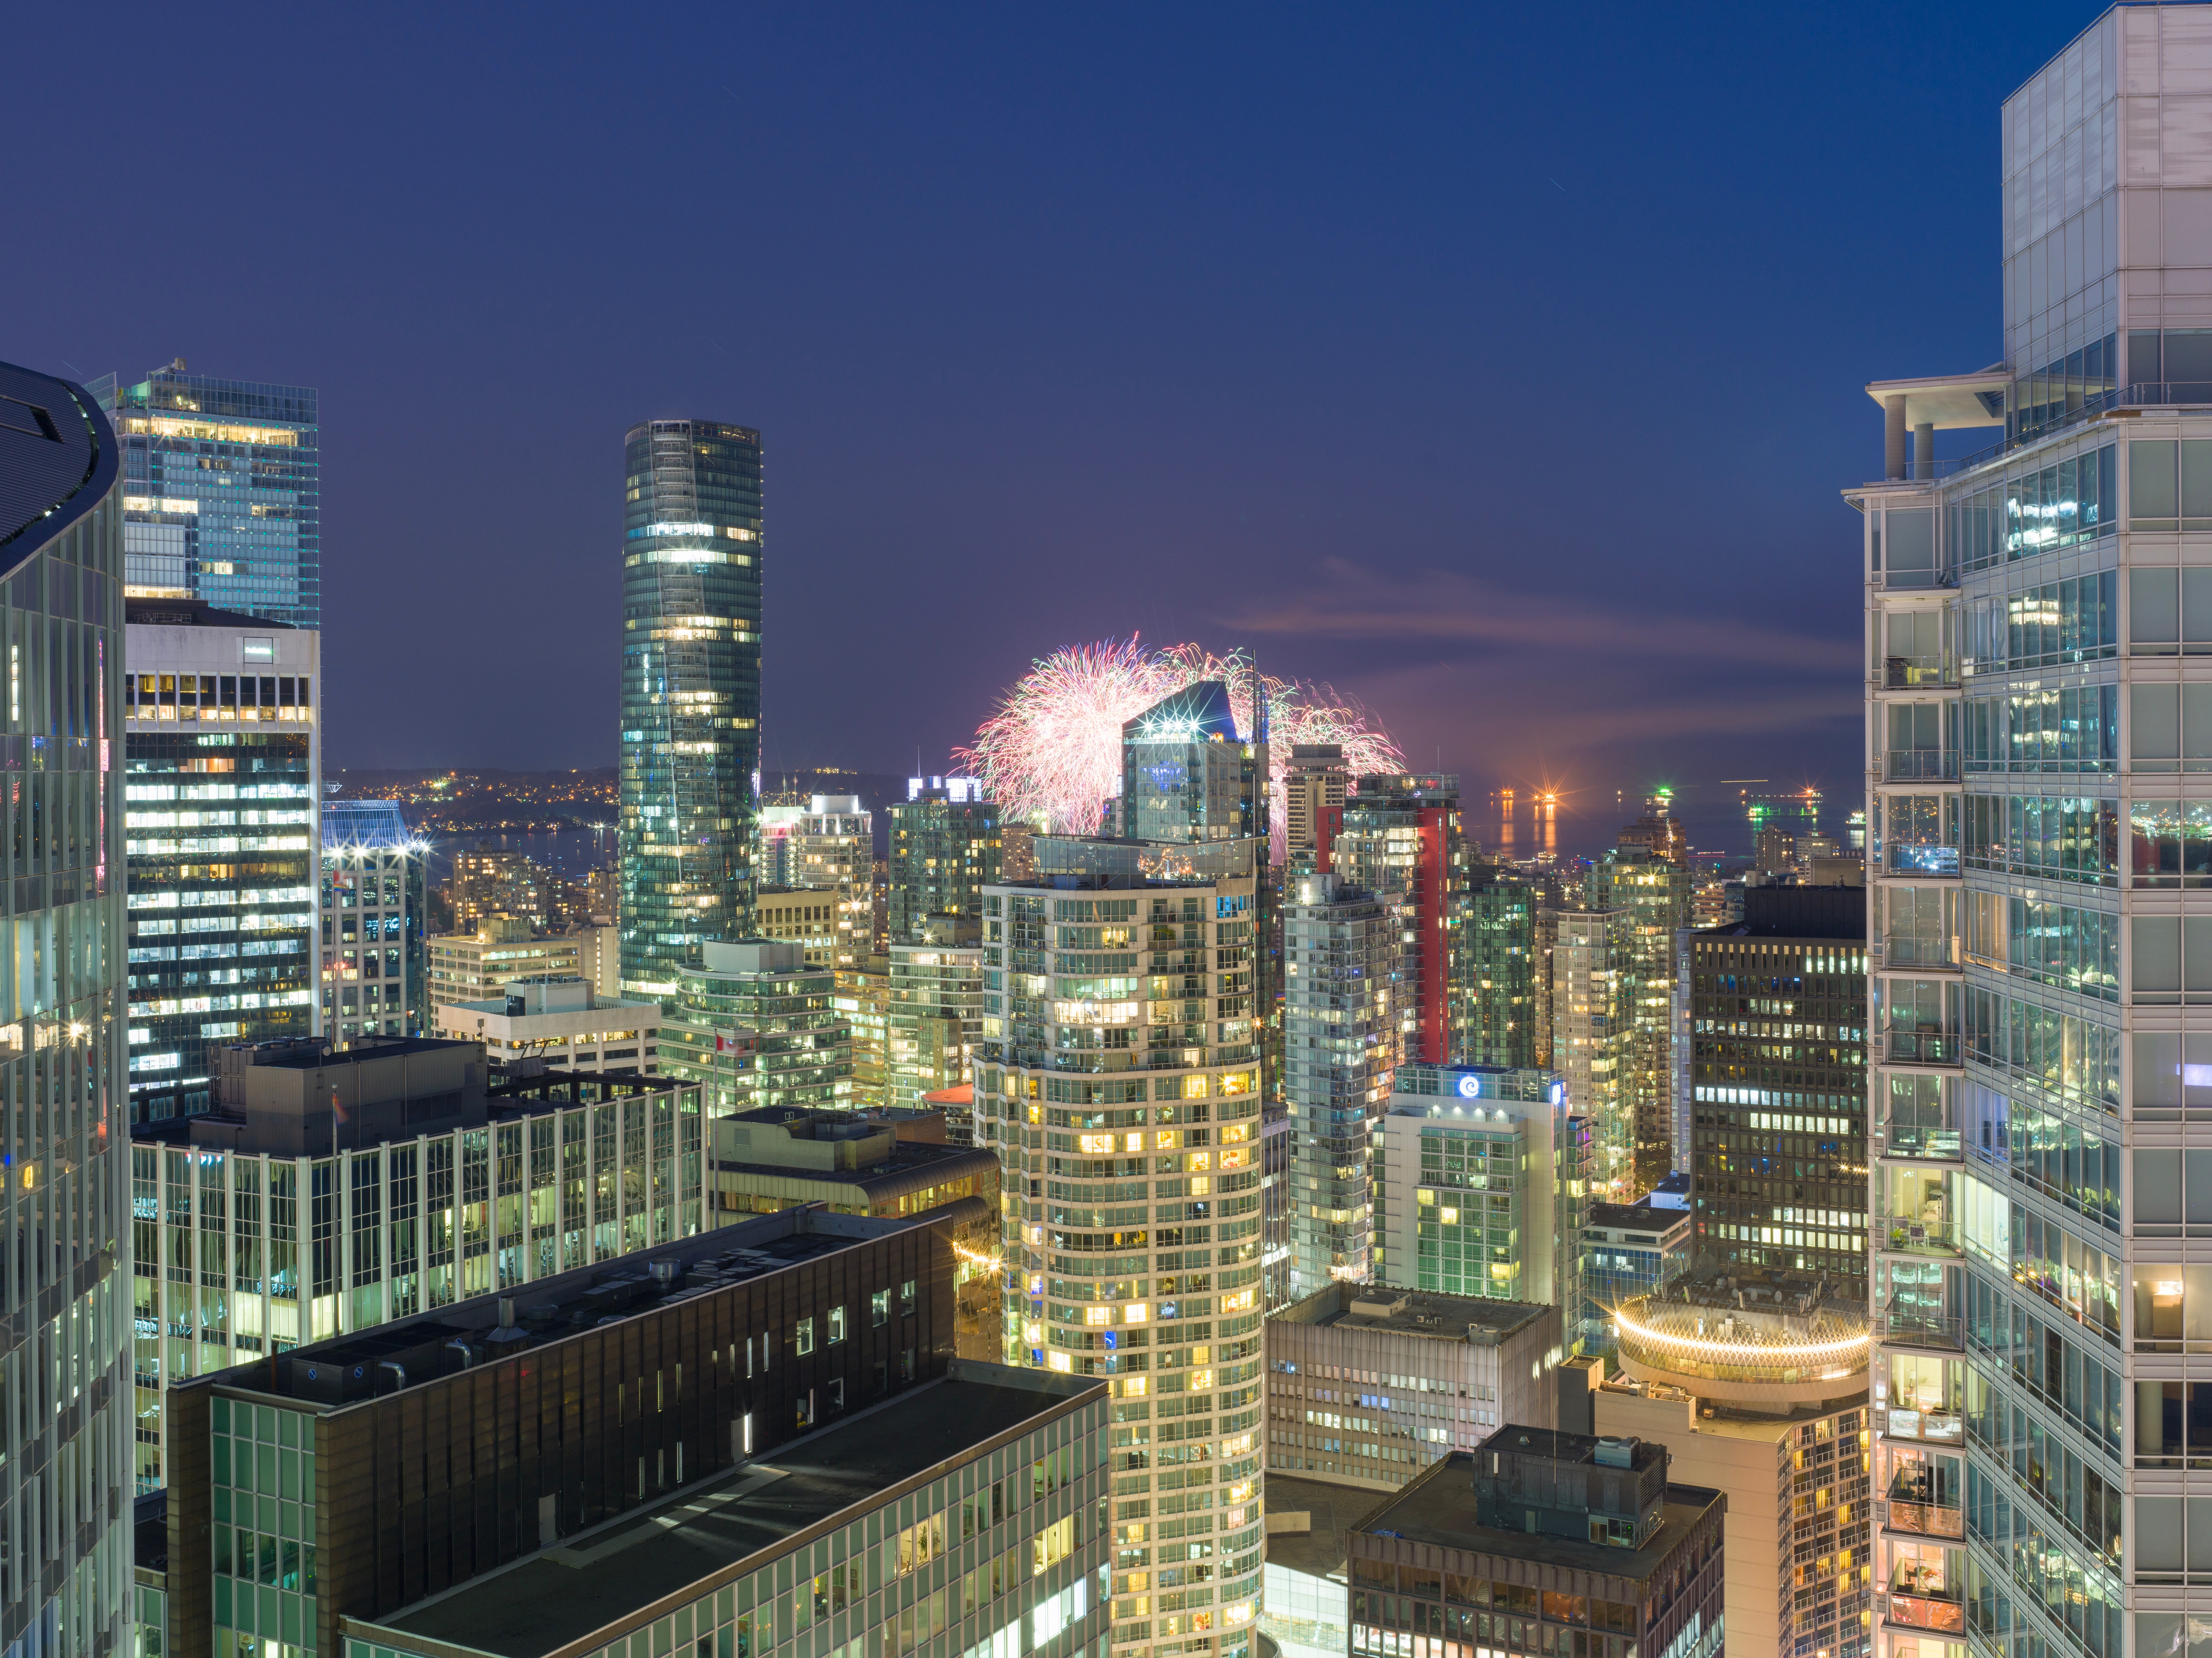
city, metropolitan area, urban area, cityscape, metropolis, skyscraper, tower block, human settlement, skyline, building, downtown, sky, mixed use, daytime, architecture, condominium, landmark, night, commercial building, real estate, tower, neighbourhood, apartment, residential area, corporate headquarters, urban design, roof, landscape, facade, headquarters